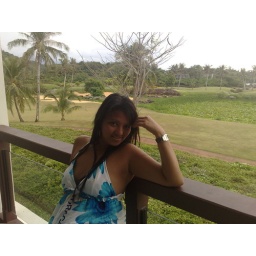
jwaher in blue water